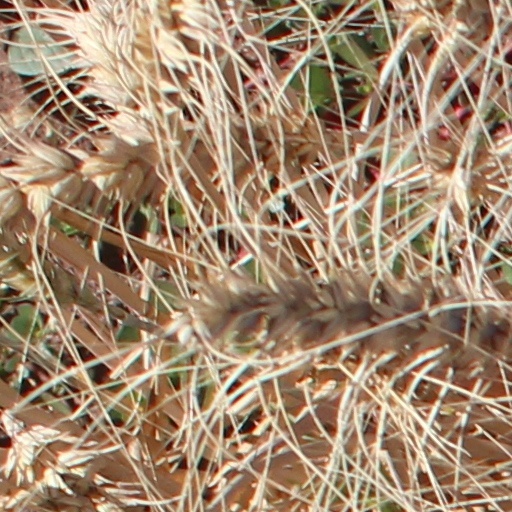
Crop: wheat